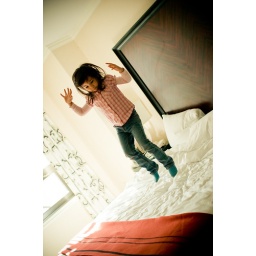
577I think jumping on the bed should be included in the price of the room